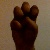
The image shows a hand gesture representing the letter 'E' in Indian Sign Language.